English contract law

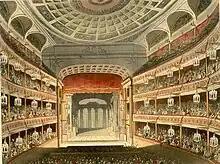
The third in a trilogy of cases involving Frederick Gye's colourful tenure as the Royal Opera House manager, "Bettini v Gye" held the right to terminate is a question of construction.

Relatively few cases are ever brought directly by consumers, given the complexity of litigation, cost, and its worth if claims are small. In order to ensure consumer protection laws are actually enforced, the Competition and Markets Authority has jurisdiction to bring consumer regulation cases on behalf of consumers after receiving complaints. Under the Consumer Rights Act 2015 section 70 and Schedule 3, the CMA has jurisdiction to collect and consider complaints, and then seek injunctions in the courts to stop businesses using unfair terms (under any legislation). The CRA 2015 is formally broader than UCTA 1977 in that it covers any unfair terms, not just exemption clauses, but narrower in that it only operates for consumer contracts. Under section 2, a consumer is an "individual acting for purposes that are wholly or mainly outside that individual's trade, business, craft or profession." However, while the United Kingdom could always opt for greater protection, when it translated the Directive into national law it opted to follow the bare minimum requirements, and not to cover every contract term. Under section 64, a court may only assess the fairness of terms that do not specify "the main subject matter of the contract", or terms which relate to "appropriateness of the price payable" of the thing sold. Outside such "core" terms, a term may be unfair, under section 62 if it is not one that is individually negotiated, and if contrary to good faith it causes a significant imbalance in the rights and obligations of the parties. A list of examples of unfair terms are set out in Schedule 2. In "DGFT v First National Bank plc" the House of Lords held that given the purpose of consumer protection, the predecessor to section 64 should be construed tightly and Lord Bingham stated good faith implies fair, open and honest dealing. This all meant that the bank's practice of charging its (higher) default interest rate to customers who had (lower) interest rate set by a court under a debt restructuring plan could be assessed for fairness, but the term did not create such an imbalance given the bank wished only to have its normal interest. This appeared to grant a relatively open role for the Office of Fair Trading to intervene against unfair terms. However, in "OFT v Abbey National plc" the Supreme Court held that if a term related in any way to price, it could not by virtue of section 64 be assessed for fairness. All the High Street banks, including Abbey National, had a practice of charging high fees if account holders, unplanned, exceeded through withdrawals their normal overdraft limit. Overturning a unanimous Court of Appeal, the Supreme Court viewed that if the thing being charged for was part of a "package" of services, and the bank's remuneration for its services partly came from these fees, then there could be no assessment of the fairness of terms. This controversial stance was tempered by their Lordships' emphasis that any charges must be wholly transparent, though its compatibility with EU law is not yet established by the European Court of Justice, and it appears questionable that it would be decided the same way if inequality of bargaining power had been taken into account, as the Directive requires.